National Defense and Security Council

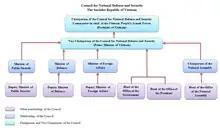
National Defense and Security Council in Vietnam

Under the Constitution of the Socialist Republic of Vietnam, the President of Vietnam is the commander-in-chief of the Vietnam People's Armed Forces, and the ex officio chair of National Defense and Security Council. The President nominates a list of members of the Council to the National Assembly for confirmation. Members of the Council need not be members of the National Assembly.